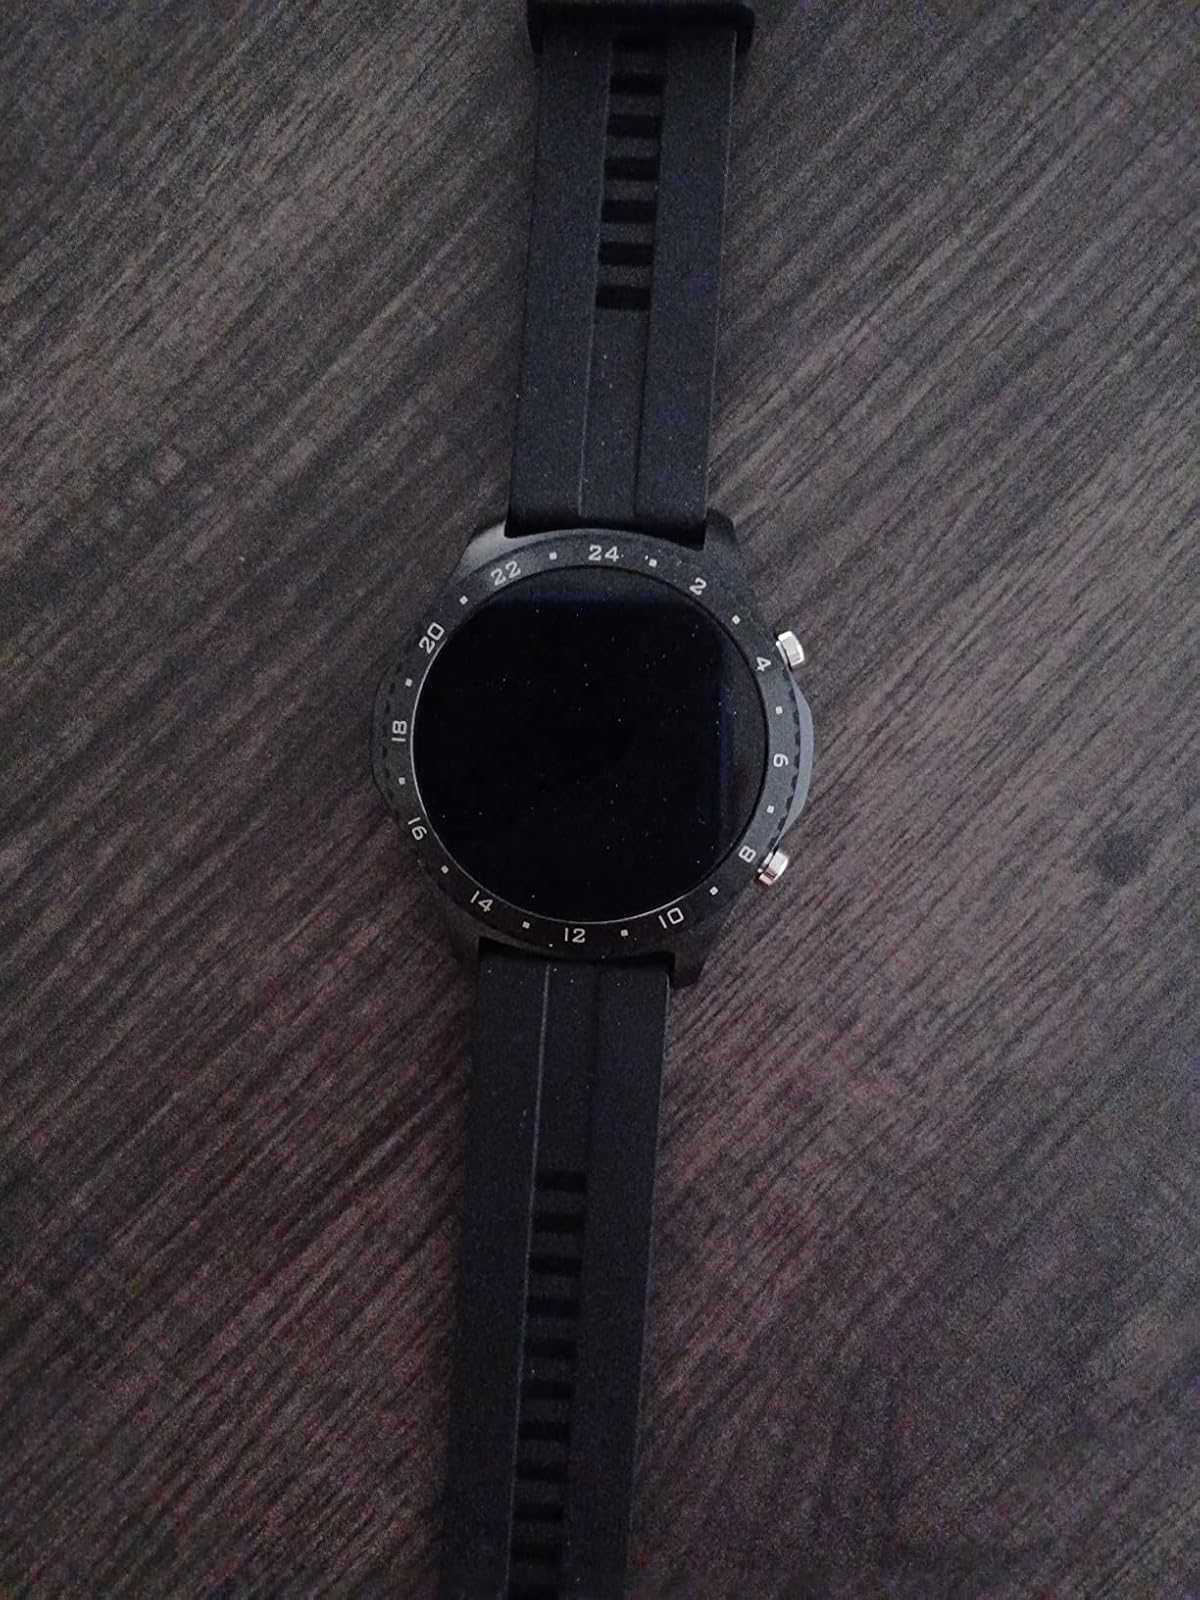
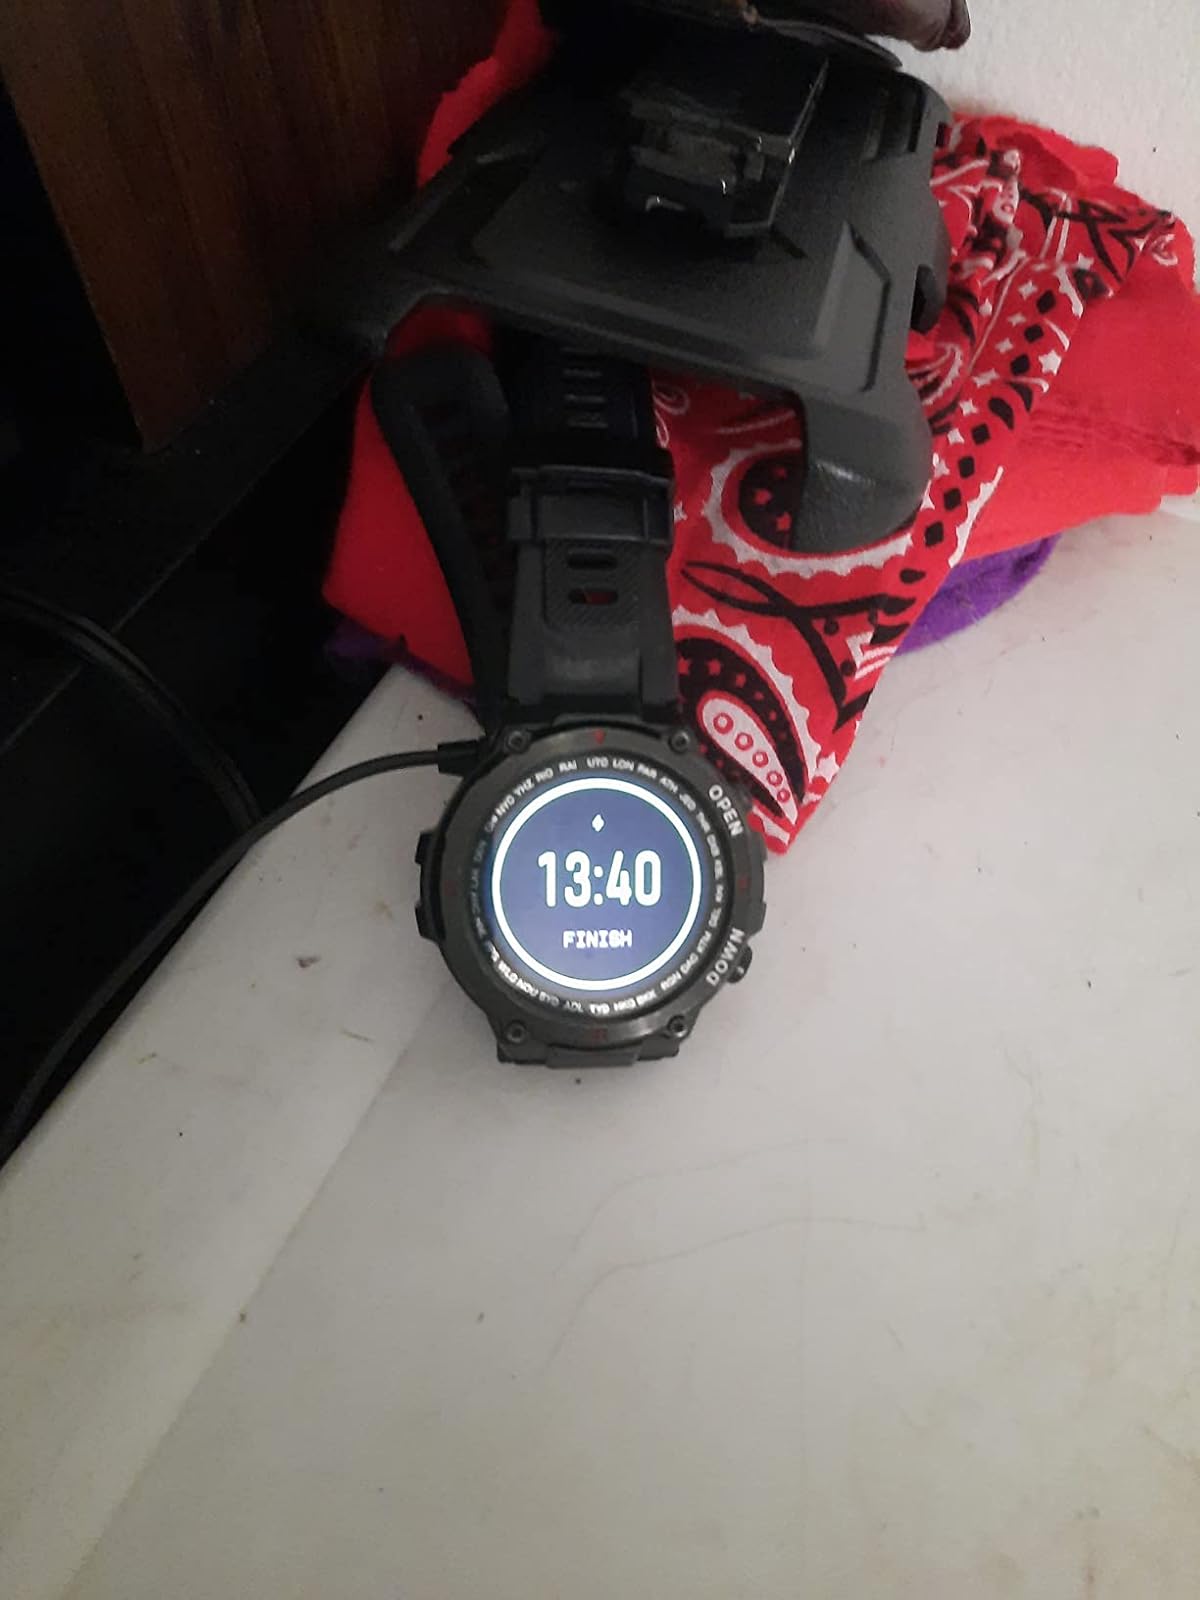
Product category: smartwatch
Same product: no